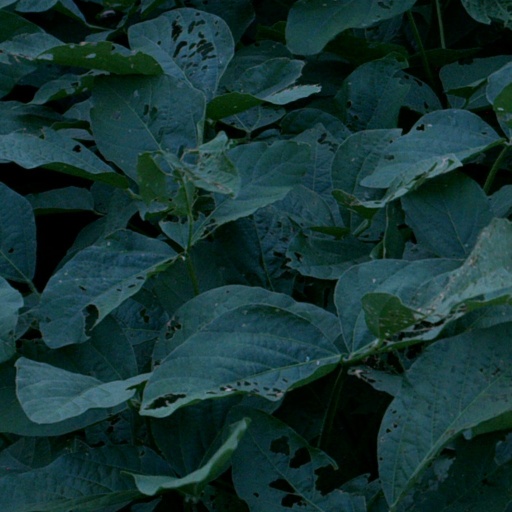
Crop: soybean